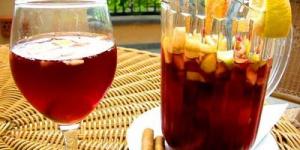
sangria con melocoton